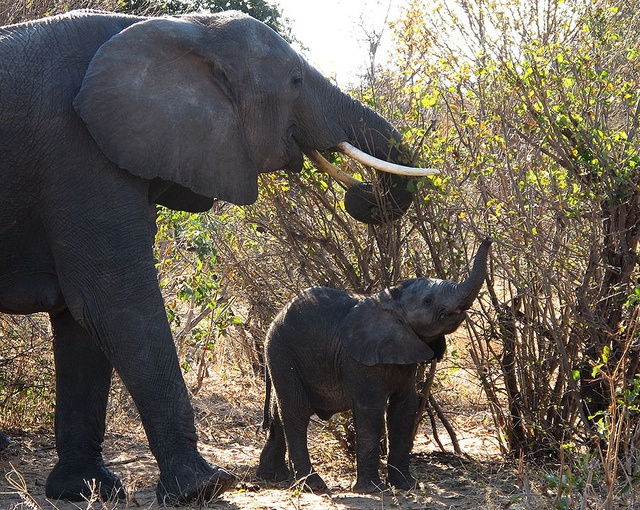
A mother and baby elephant eating foliage off a bush.
Two elephants, one large and one small, standing by some greenish trees.
An adult and baby elephant forage for food in a leafy bush.
An elephant is grazing with its offspring in nature.
A mother and baby elephant eating branches from a bush